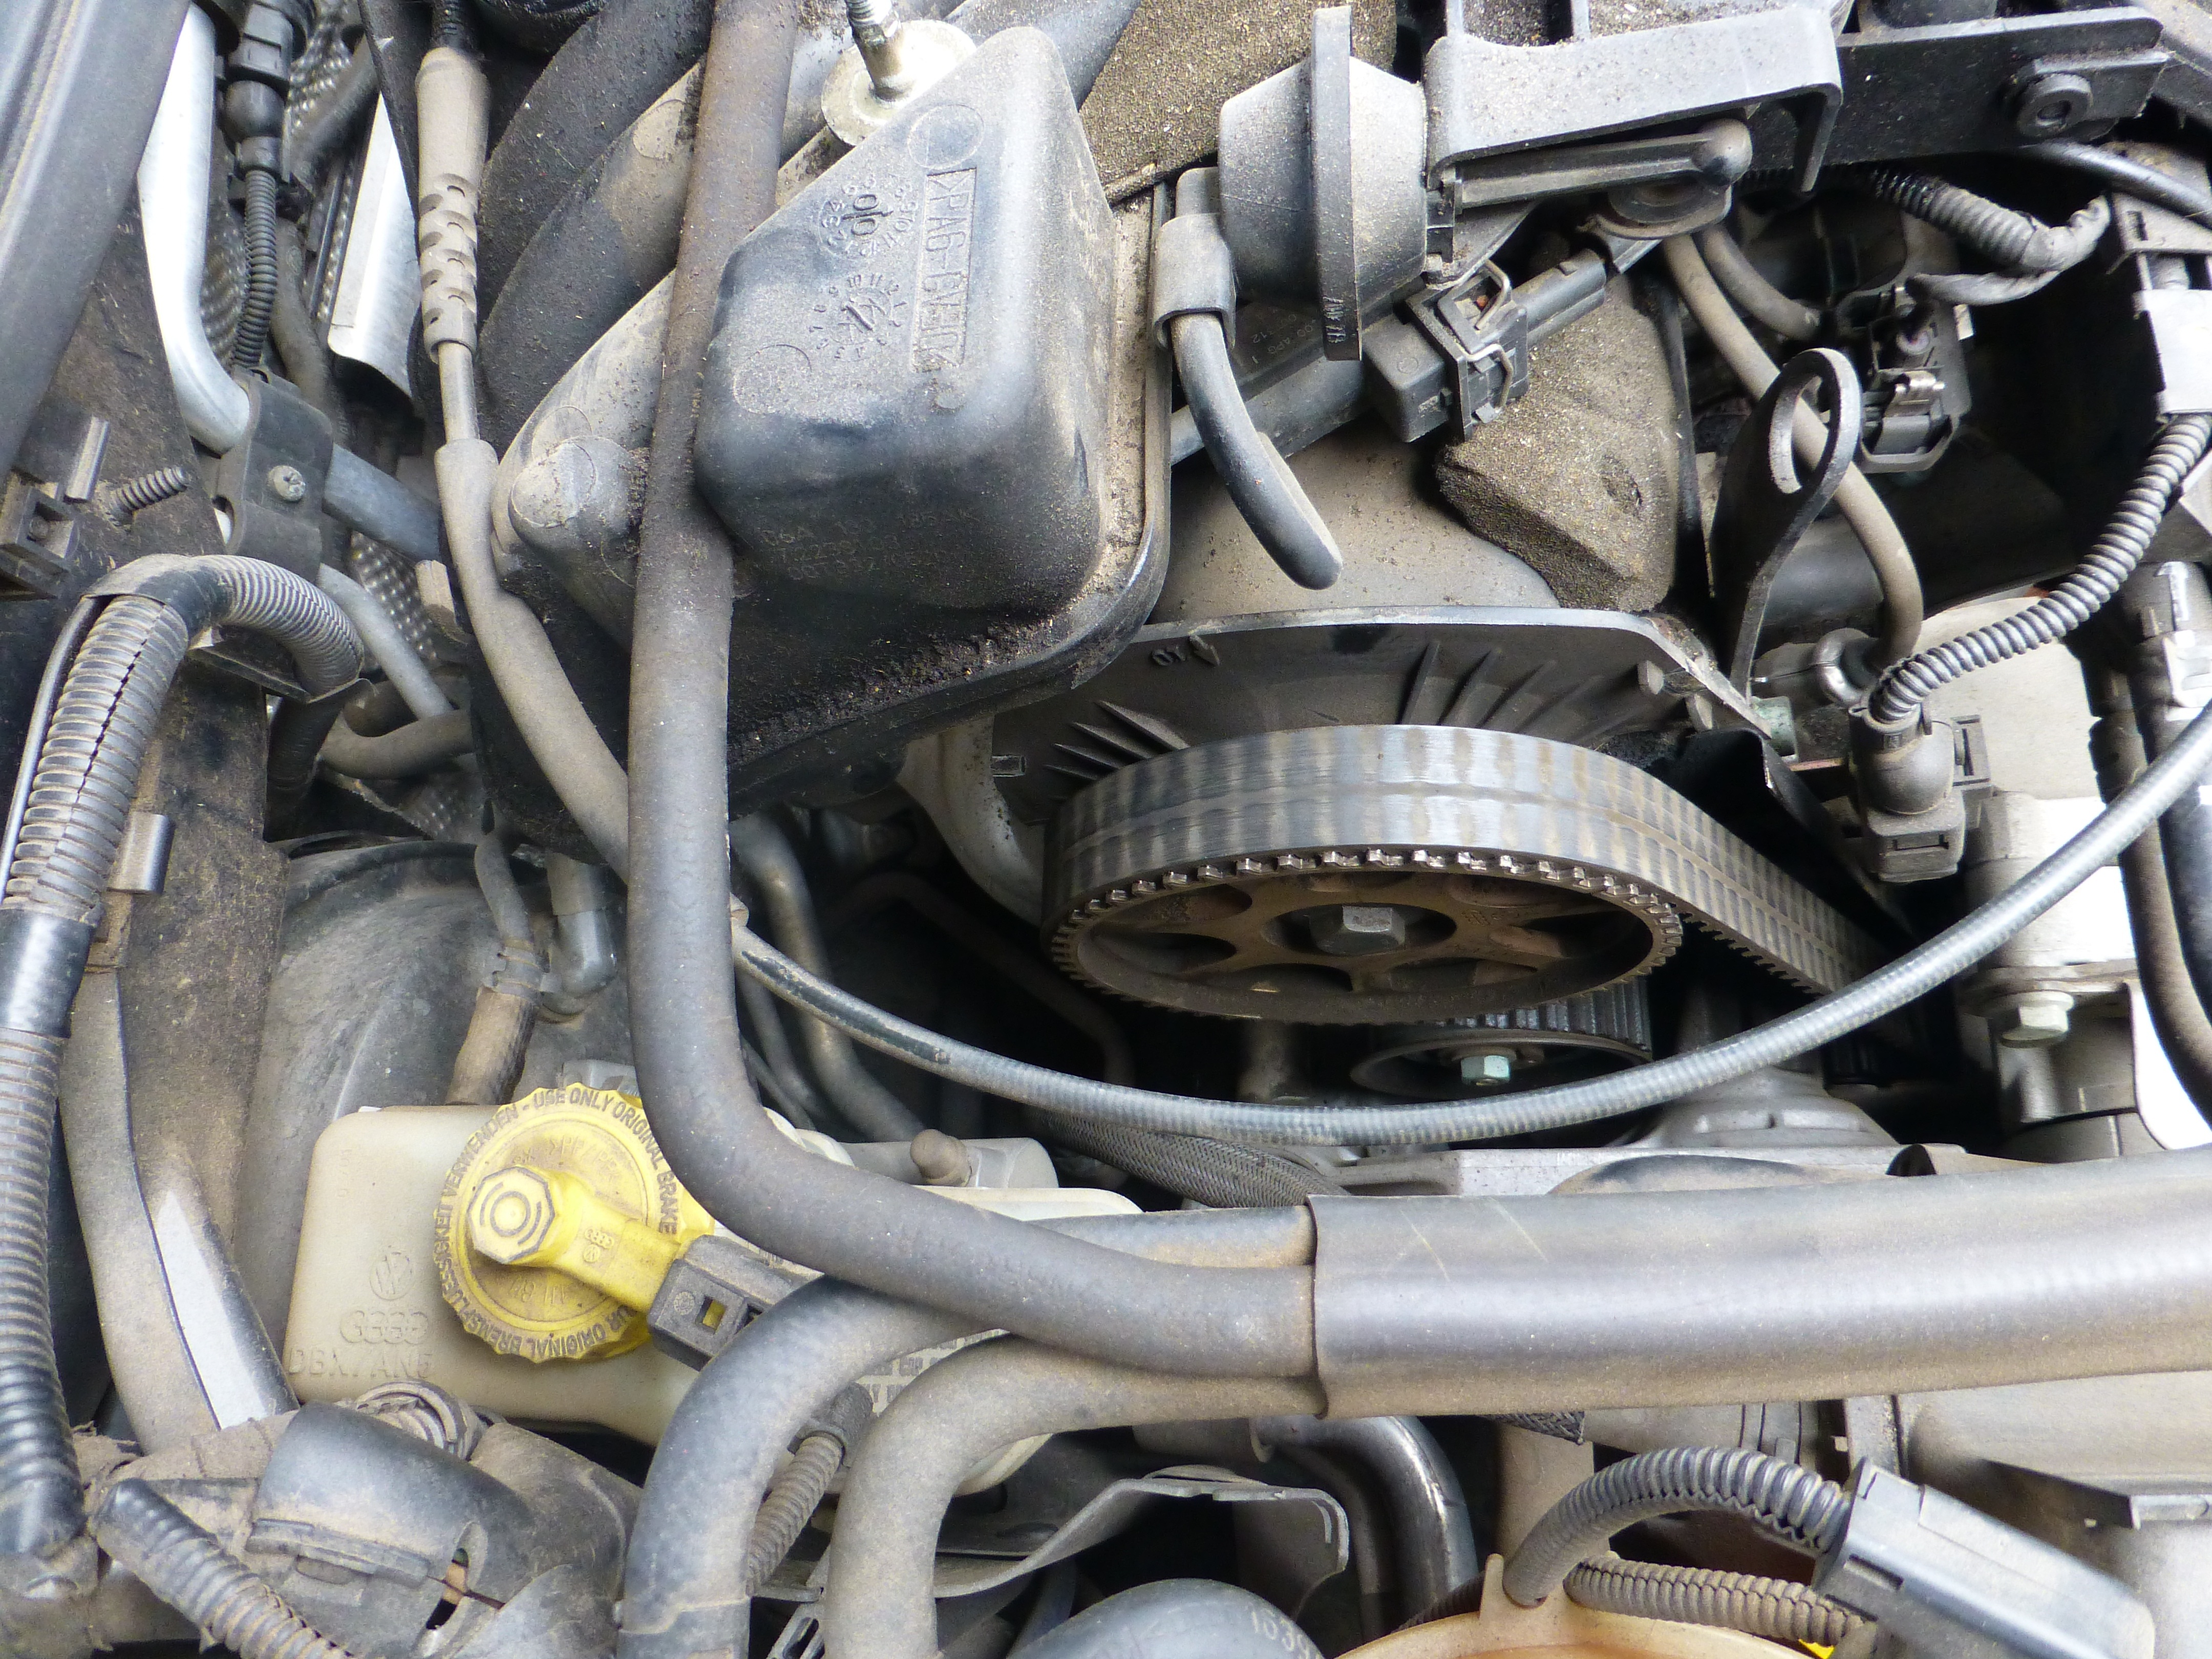
car, workshop, cable, vehicle, auto, sports car, engine, motor, sedan, out of date, land vehicle, automobile make, luxury vehicle, family car